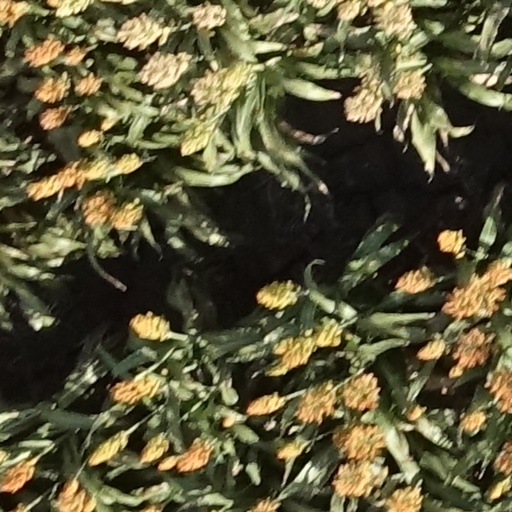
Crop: sorghum